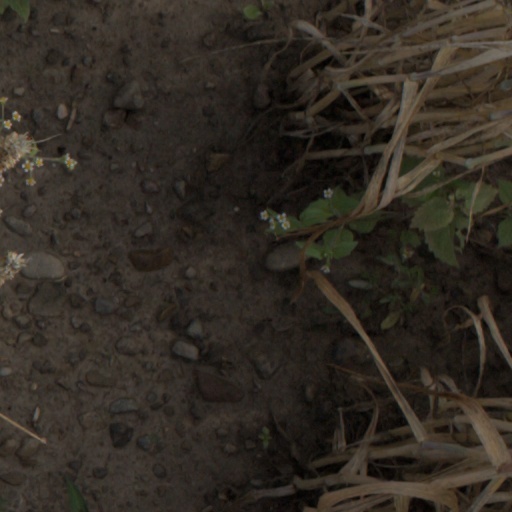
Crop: wheat